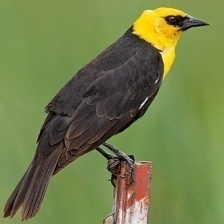
Species: YELLOW HEADED BLACKBIRD
Scientific name: XANTHOCEPHALUS